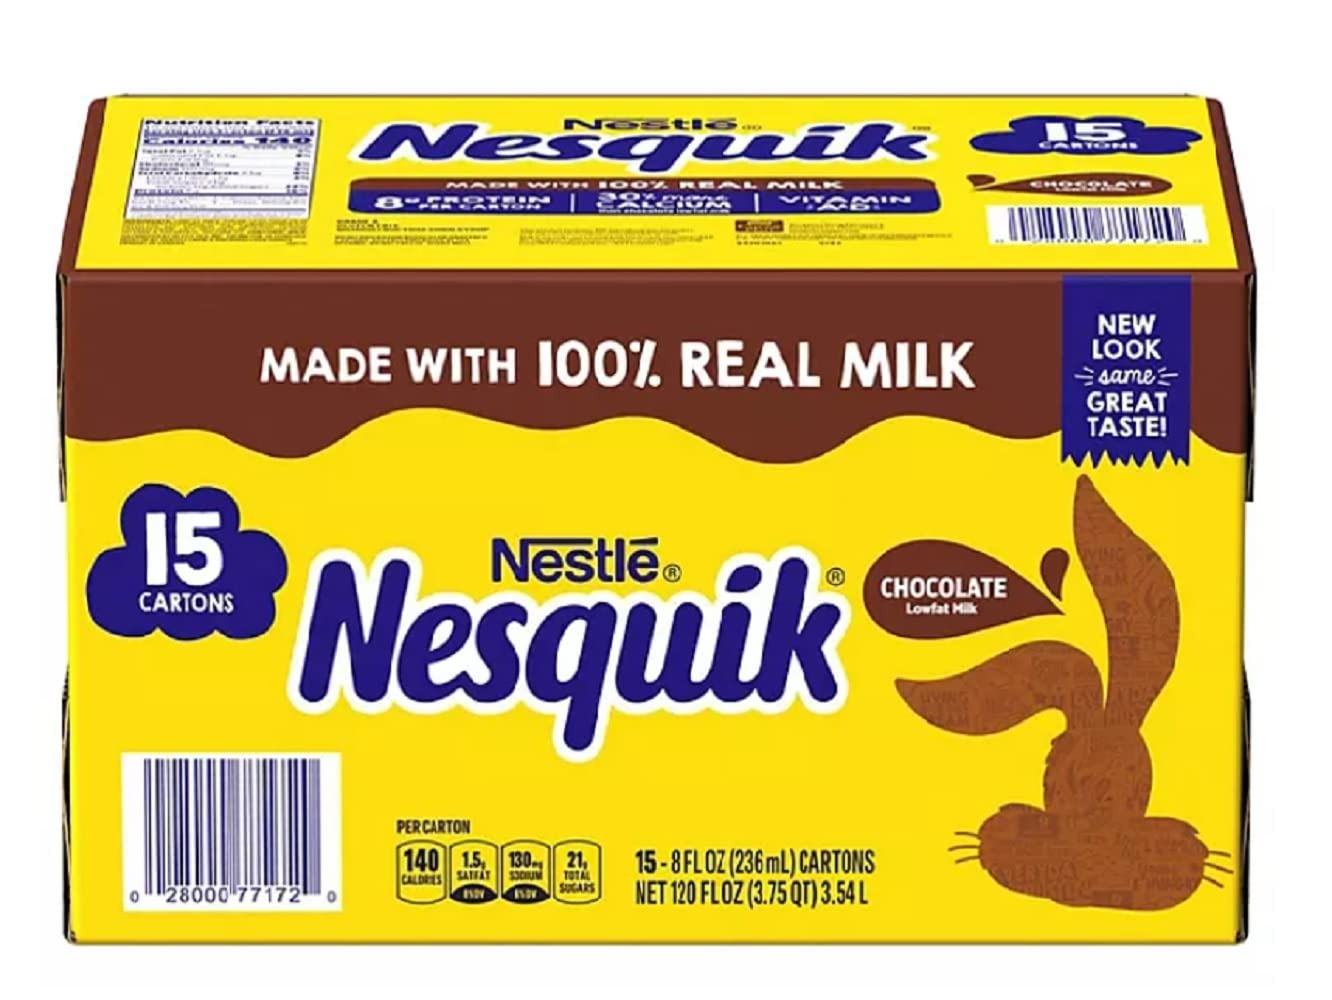
Item Name: Nesquik Chocolate Milk (8 fl. oz., 15 pk.)
Bullet Point 1: Nesquik ready-to-drink products are made with 100% real milk and have 8 grams of protein in every 8 fl. oz. serving
Bullet Point 2: Because Nesquik is specially packaged you can store it in your pantry
Bullet Point 3: Stock up but don't forget to refrigerate after opening
Bullet Point 4: Kosher Dairy, no high fructose corn syrup, gluten free, 99% caffeine free
Value: 120.0
Unit: Fl Oz

Price: 12.99